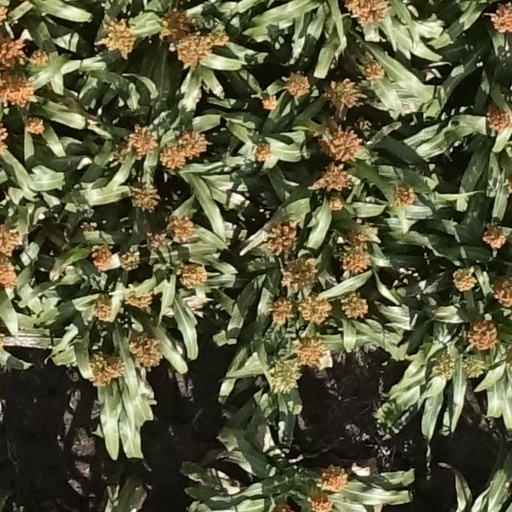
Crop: sorghum